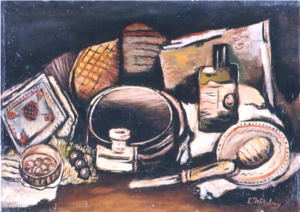
Tableau Nature morte à l’encrier, de Léon Weissberg
Léon Weissberg est un peintre polonais, actif en France dans la première École de Paris, né à Przeworsk, le 18 janvier 1895.